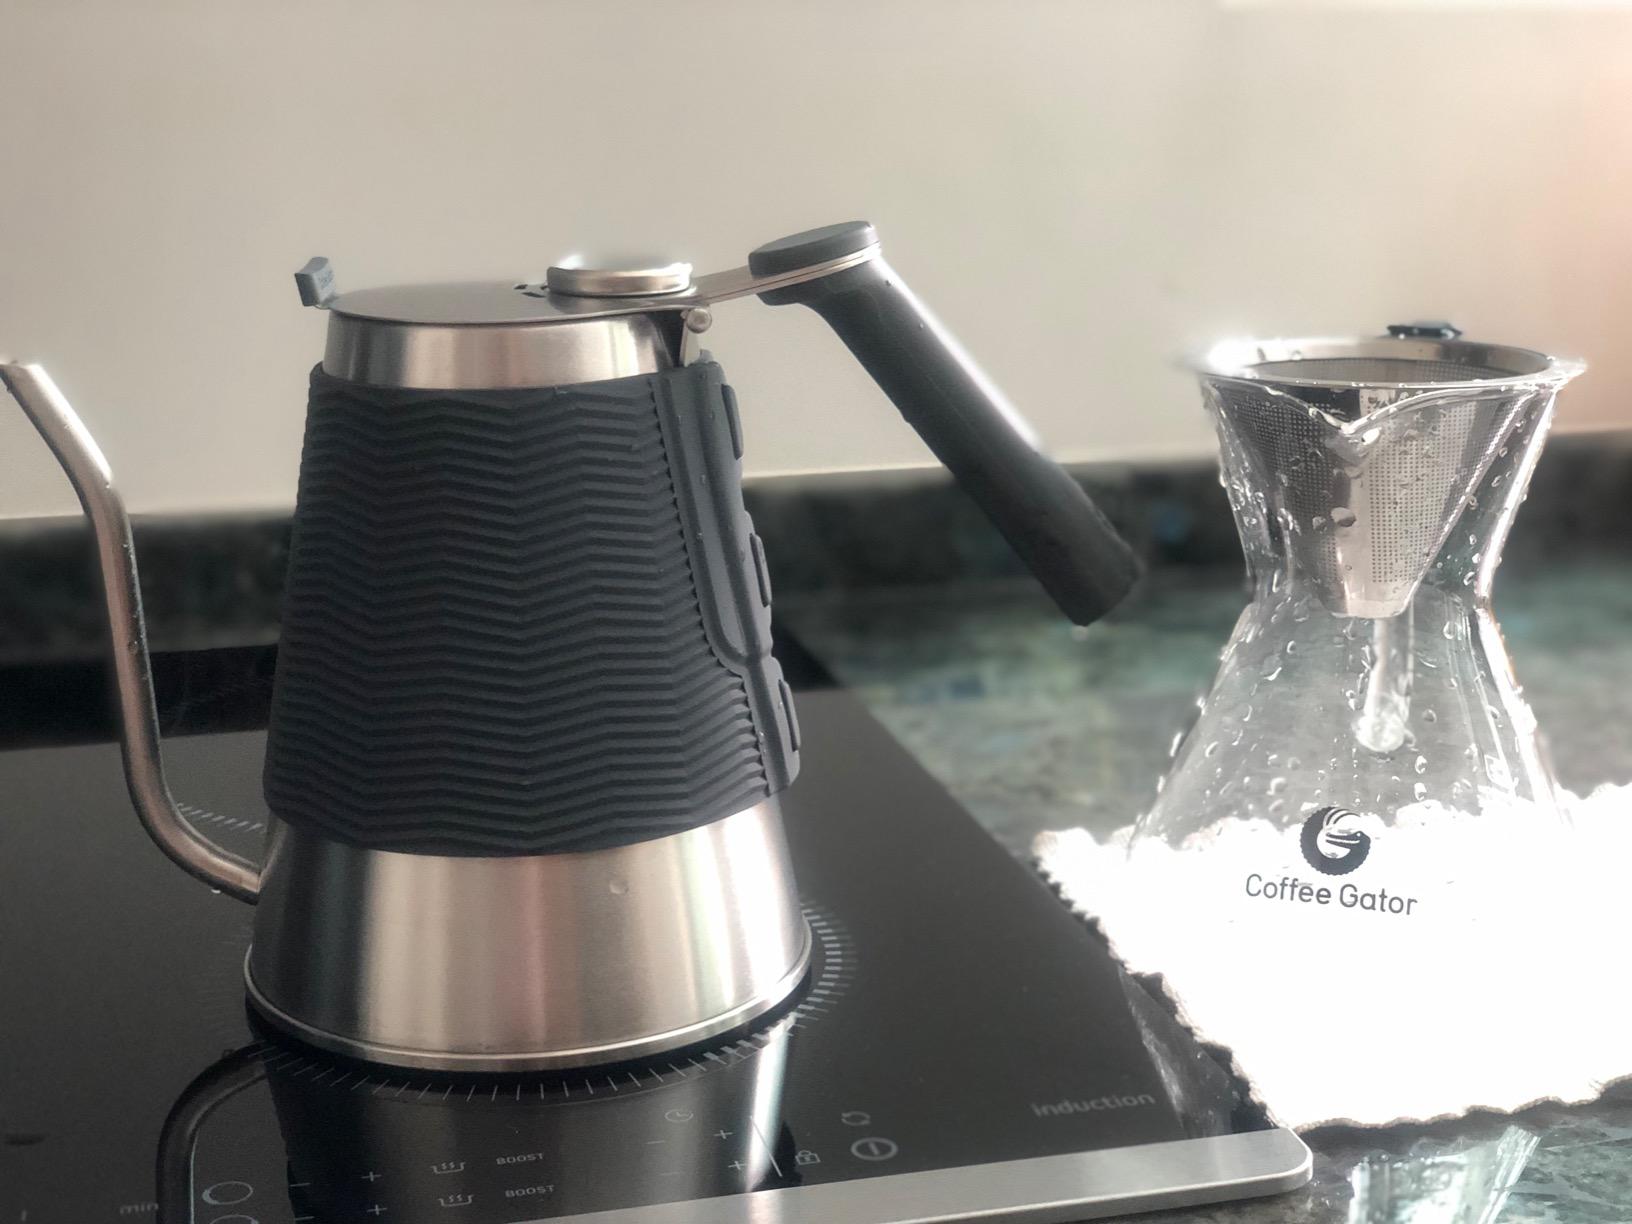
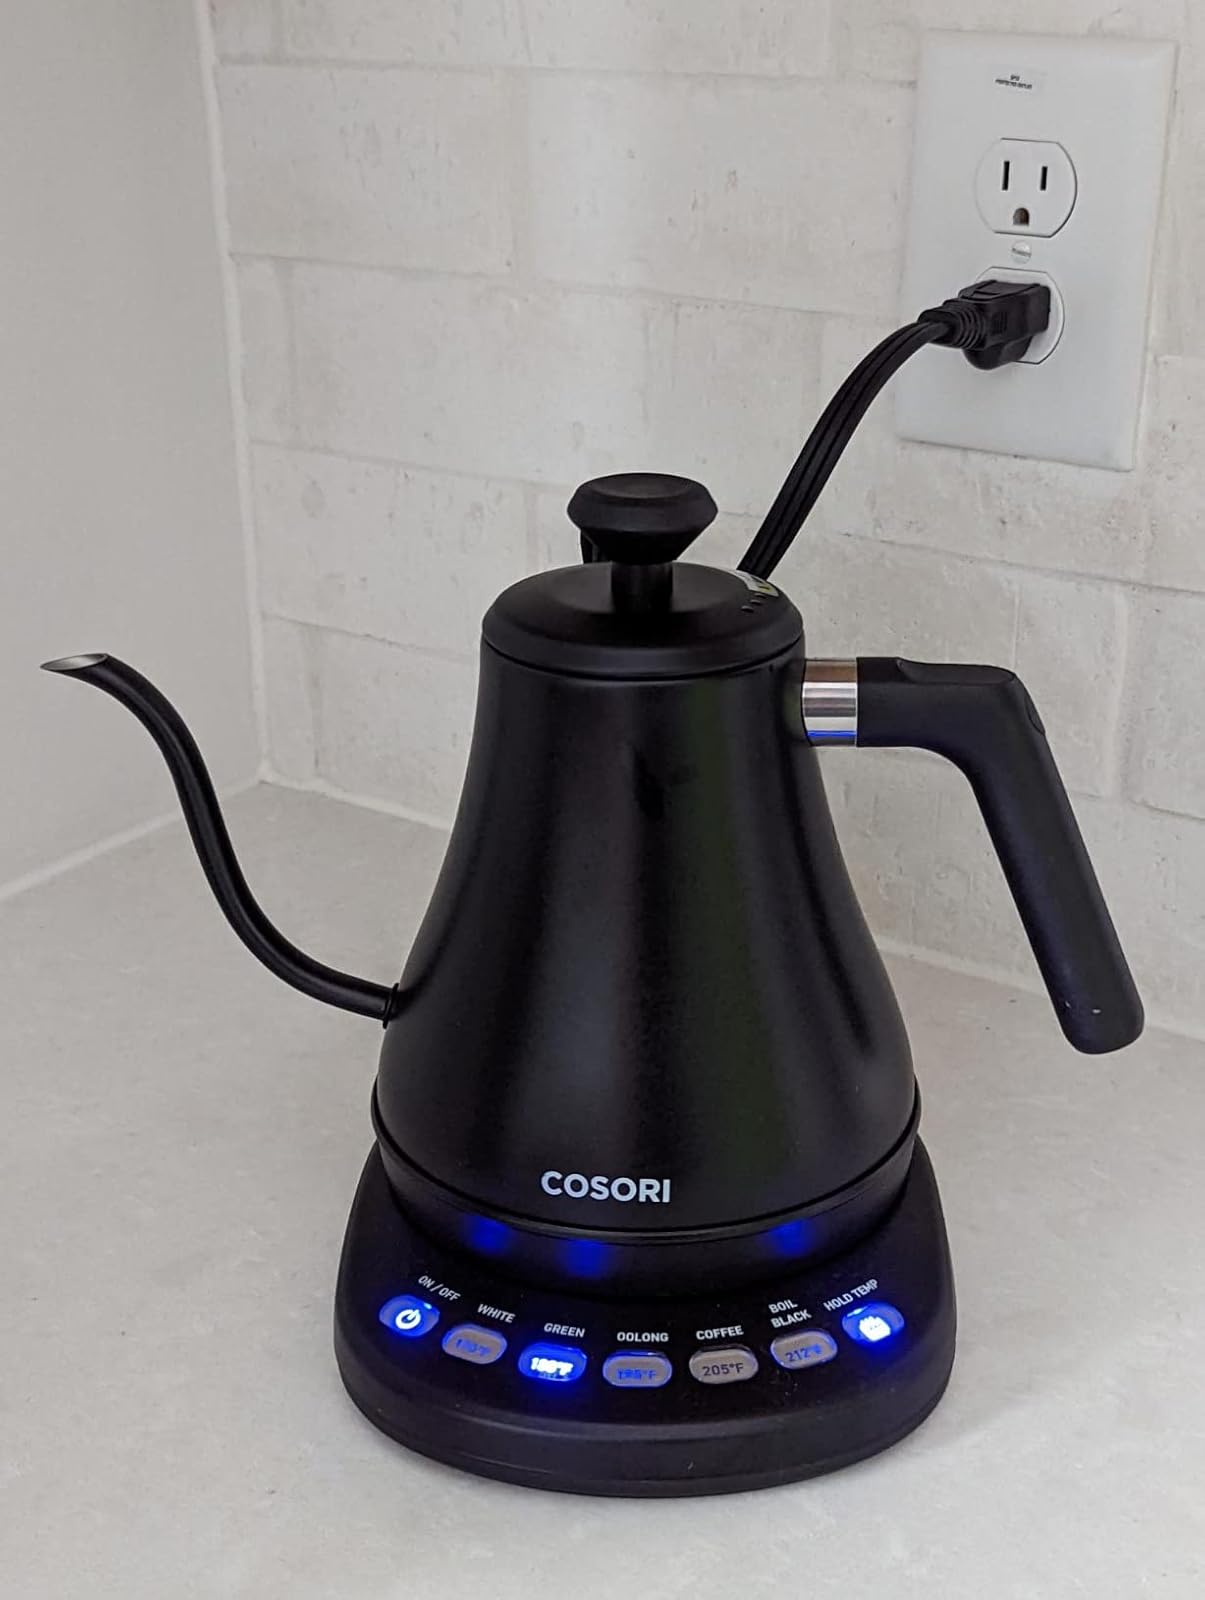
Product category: items_kettle
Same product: no